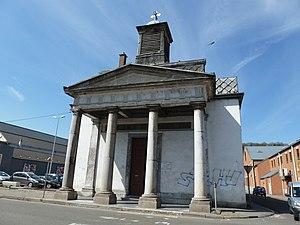
seul élément subsistant de l'Orphelinat des Garçons, antérieurement classé puis démoli. This is a photo of a monument in Wallonia, number: 63079-CLT-0036-01
Cette page regroupe l'ensemble du patrimoine immobilier classé de la ville belge de Verviers.